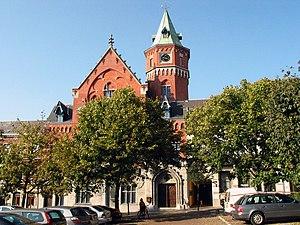
Braine-l'Alleud (Belgique), l'hôtel de ville.
Braine-l'Alleud est une commune francophone de Belgique située en Région wallonne dans la province du Brabant wallon.